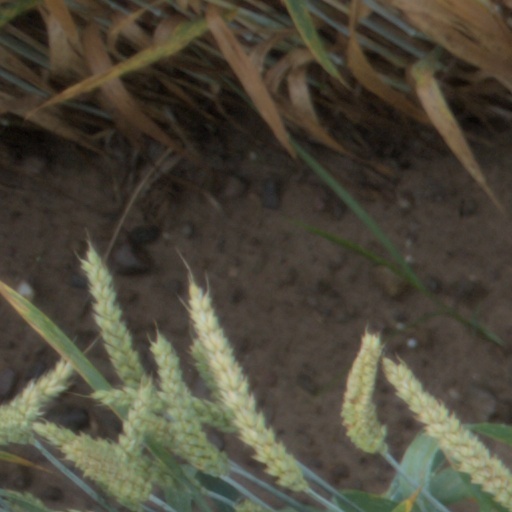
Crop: wheat